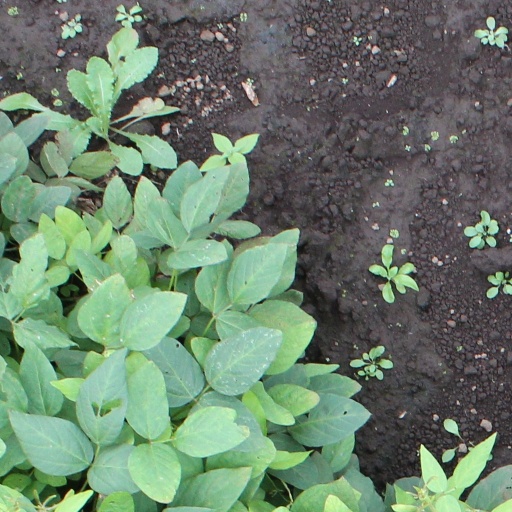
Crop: soybean